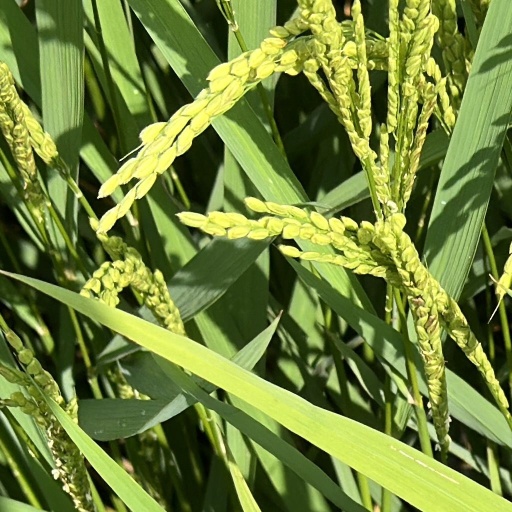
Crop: rice